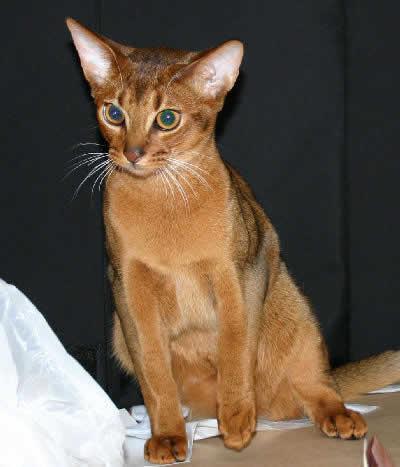
Breed: Abyssinian